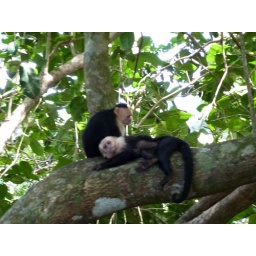
2 white face monkeys hanging out in costa rica